Chempanoda

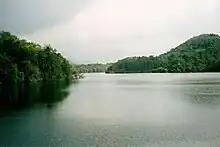
Peruvannamoozhi Dam and Surrounding areas

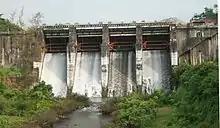
Peruvannamoozhi Dam

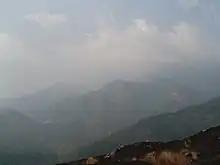
Pottiyapara

Peruvannamoozhy village is situated 60 km from Kozhikode city in Kerala. It has been recognized as an eco-tourism destination in Kerala, with the Tourism Minister inaugurating the eco-tourism project on 10 August 2008.